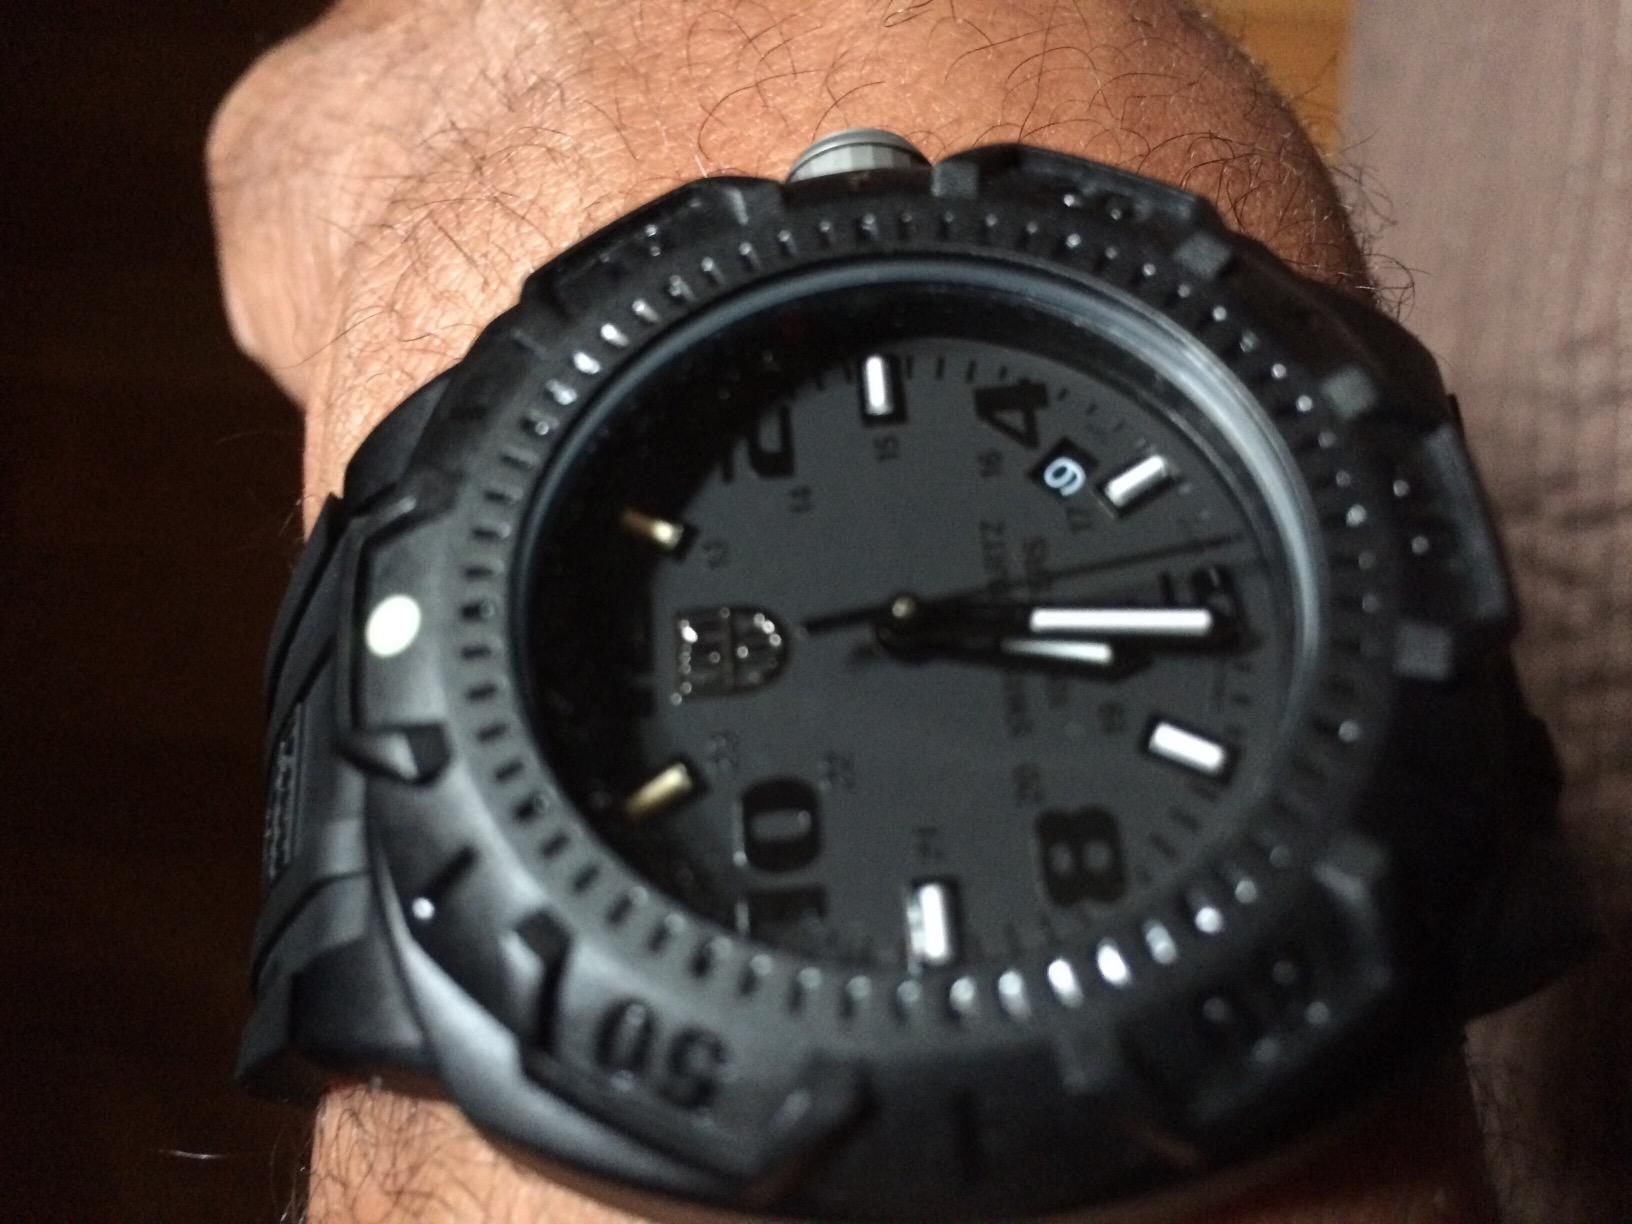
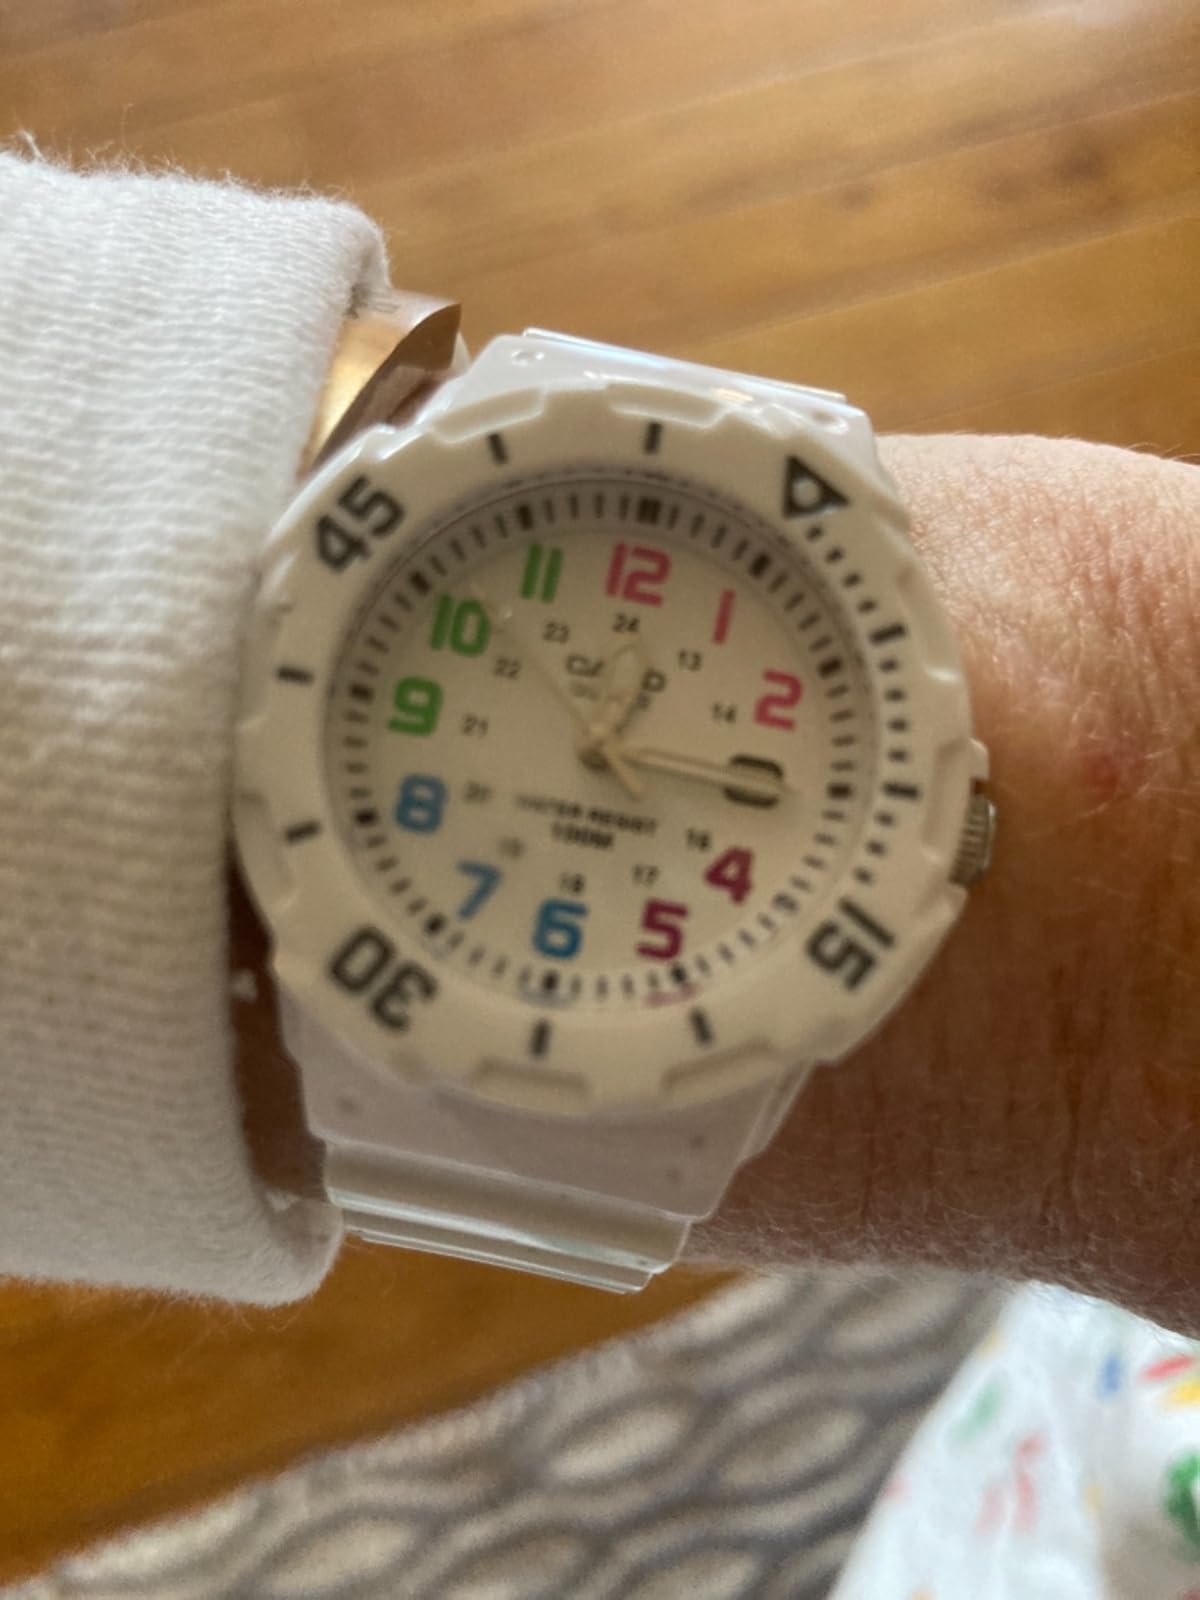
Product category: accessories_watch
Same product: no